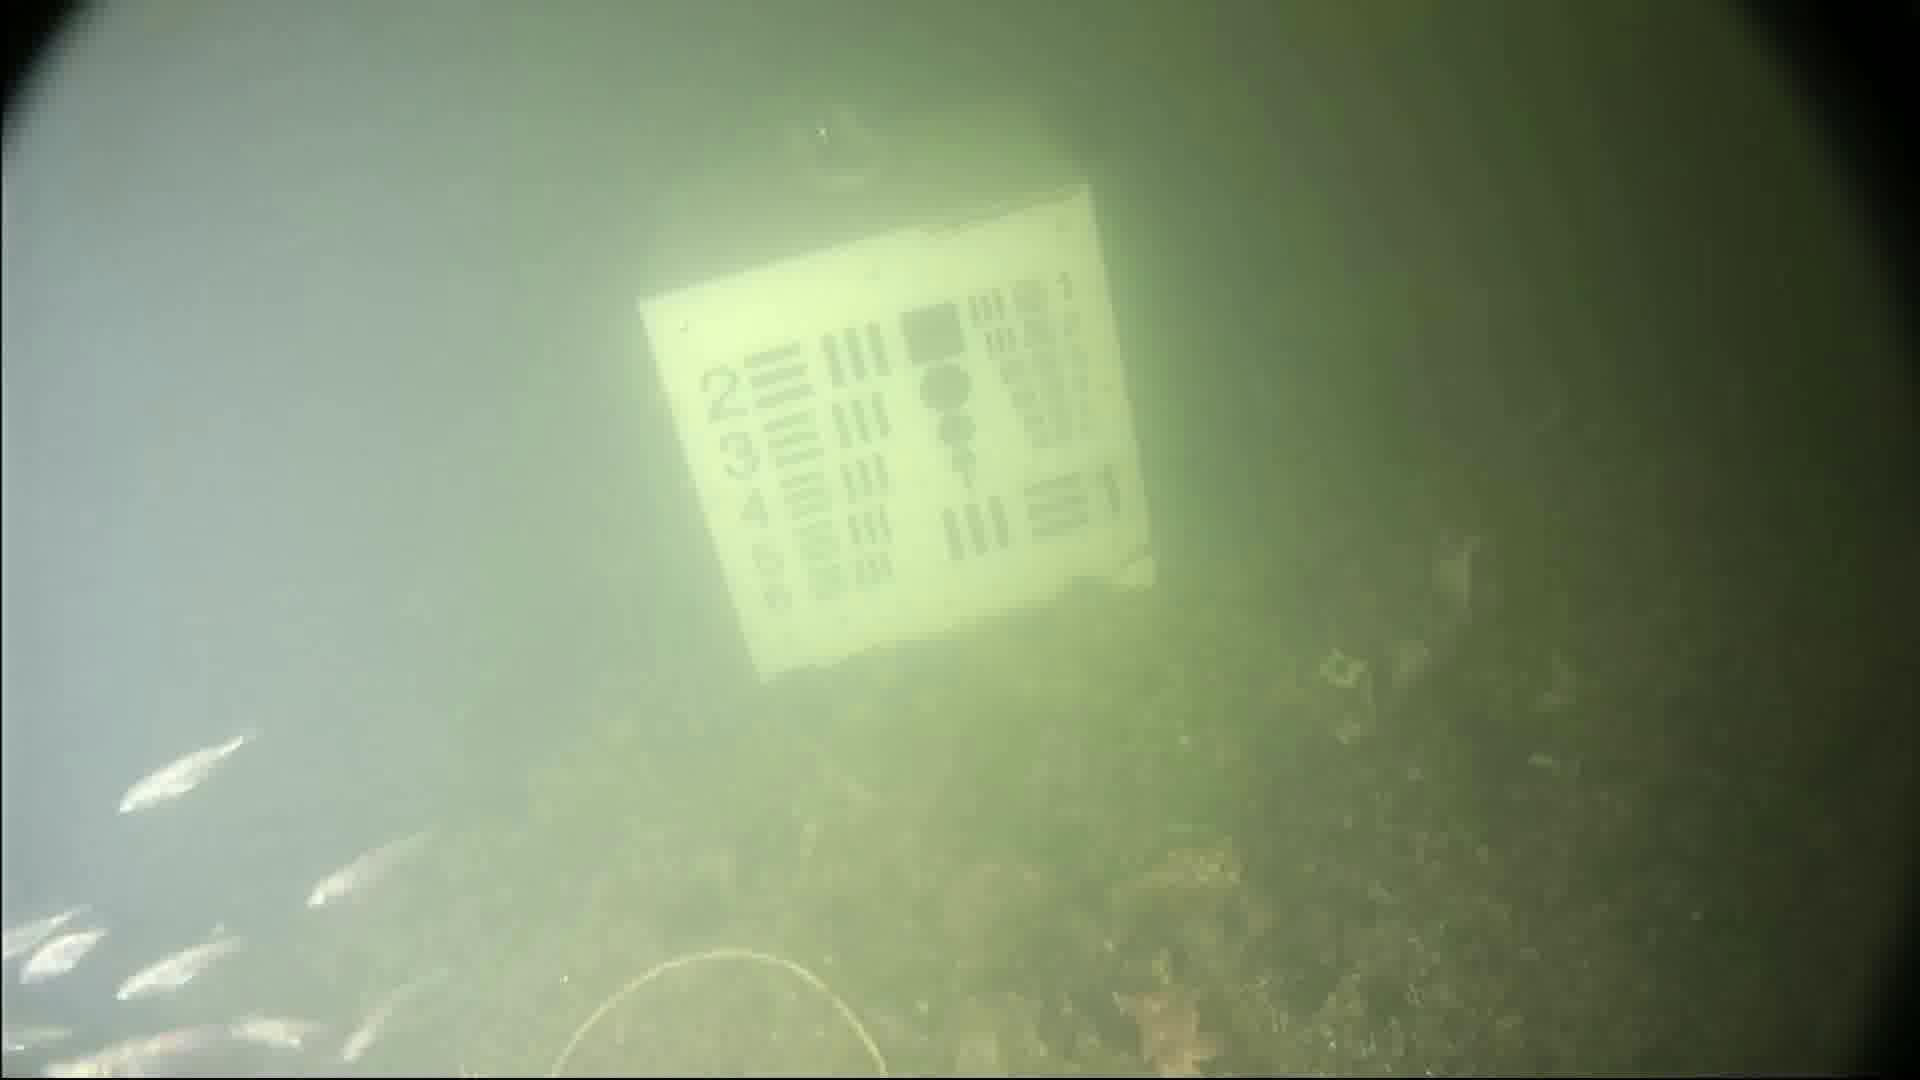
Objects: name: small_fish